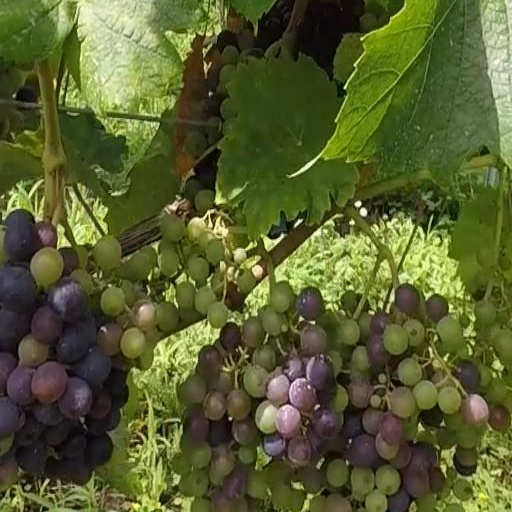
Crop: grape